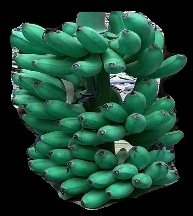
Variety: rasbale
Grade: grade1